Otago Peninsula

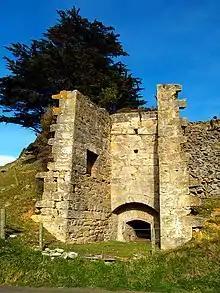
Peninsula lime kiln

By the end of the 1860s, most farms were less than in size, with a total of fenced off and growing either crops or livestock. By 1880, about a third of the land area of the peninsula was being farmed (mostly in the form of dairying), with the rest still in bush, swamp, or sand. From the times of the earliest European settlements with the harbour surrounded by bush-covered hills and no roads existing other than simple bridle tracks, using the waters of the harbour offered the most efficient means of transporting passengers and goods between settlements. As settlements developed, jetties were constructed at Andersons Bay, Vauxhall, Waverly, Burns Point, Johnstons, Glenfallach, Macandrew Bay, Company Bay, Broad Bay, Ross Point, Portobello, Otakou, and Harington Point. In 1862, a jetty was constructed at Andersons Bay to service Vauxhall Gardens, a large entertainment venue with gardens, baths, hotel, sports grounds, swings, roundabouts, and a band rotunda. The jetty was used by a number of ferries including the "Nugget", "Lady of the Lake" (in 1864 and 1865), "Golden Age" (over the summer), "Minerva" (briefly in 1864), and the "Iron Age" to being customers to the venue until, following the end of the gold rush, the venture became uneconomic and eventually closed. Roads boards were responsible for the construction of new roads and their maintenance. A road to Andersons Bay and Tomahawk was completed by the winter of 1860, and from there to Highcliff and Portobello was by bridle track, which was not suitable for wheeled transport, which lead to most settlements being restricted to Andersons Bay, Tomahawk, Portobello, and smaller settlements along the coast where they could be serviced by ferries. Ferry services first began in 1859.